Bai Chongxi

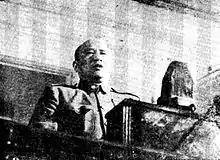
Bai Chongxi as the 1st Minister of National Defense of the Republic of China after the 1947 Constitution.

Following the surrender of Japan in 1945, the Chinese Civil War resumed in full-fledged fighting. In the spring of 1946 the Chinese Communists were active in Manchuria. A crack People's Liberation Army unit of 100,000 strong under the Communist Gen. Lin Biao occupied a key railroad junction at Siping. Kuomintang forces could not dislodge them after several attempts; Chiang Kai-shek then sent Bai to oversee the operation. After some redeployment, Nationalist forces were able to decisively defeat Lin's forces after a two-day pitched battle. This was to be the first major victory for the Kuomintang in the 1946-49 stage of the civil war before the fall of mainland China to the Chinese Communists.